Kota Doria

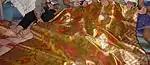
Handloomed kota doria

Kota Doria or Kota Doriya is the name of a light woven fabric made of tiny woven squares ("khat") which is still handwoven on traditional pit looms in Kaithoon near Kota in Rajasthan and in some of the surrounding villages. Kota Doriya Sarees are made of pure cotton and silk and have square like patterns known as khats on them. The chequered weave of a Kota sari is very popular for their lightweight and comfortable wear. They are very fine weaves and weigh very little.